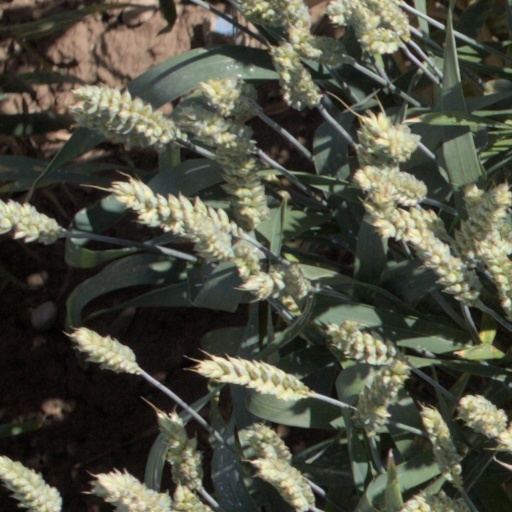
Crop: wheat